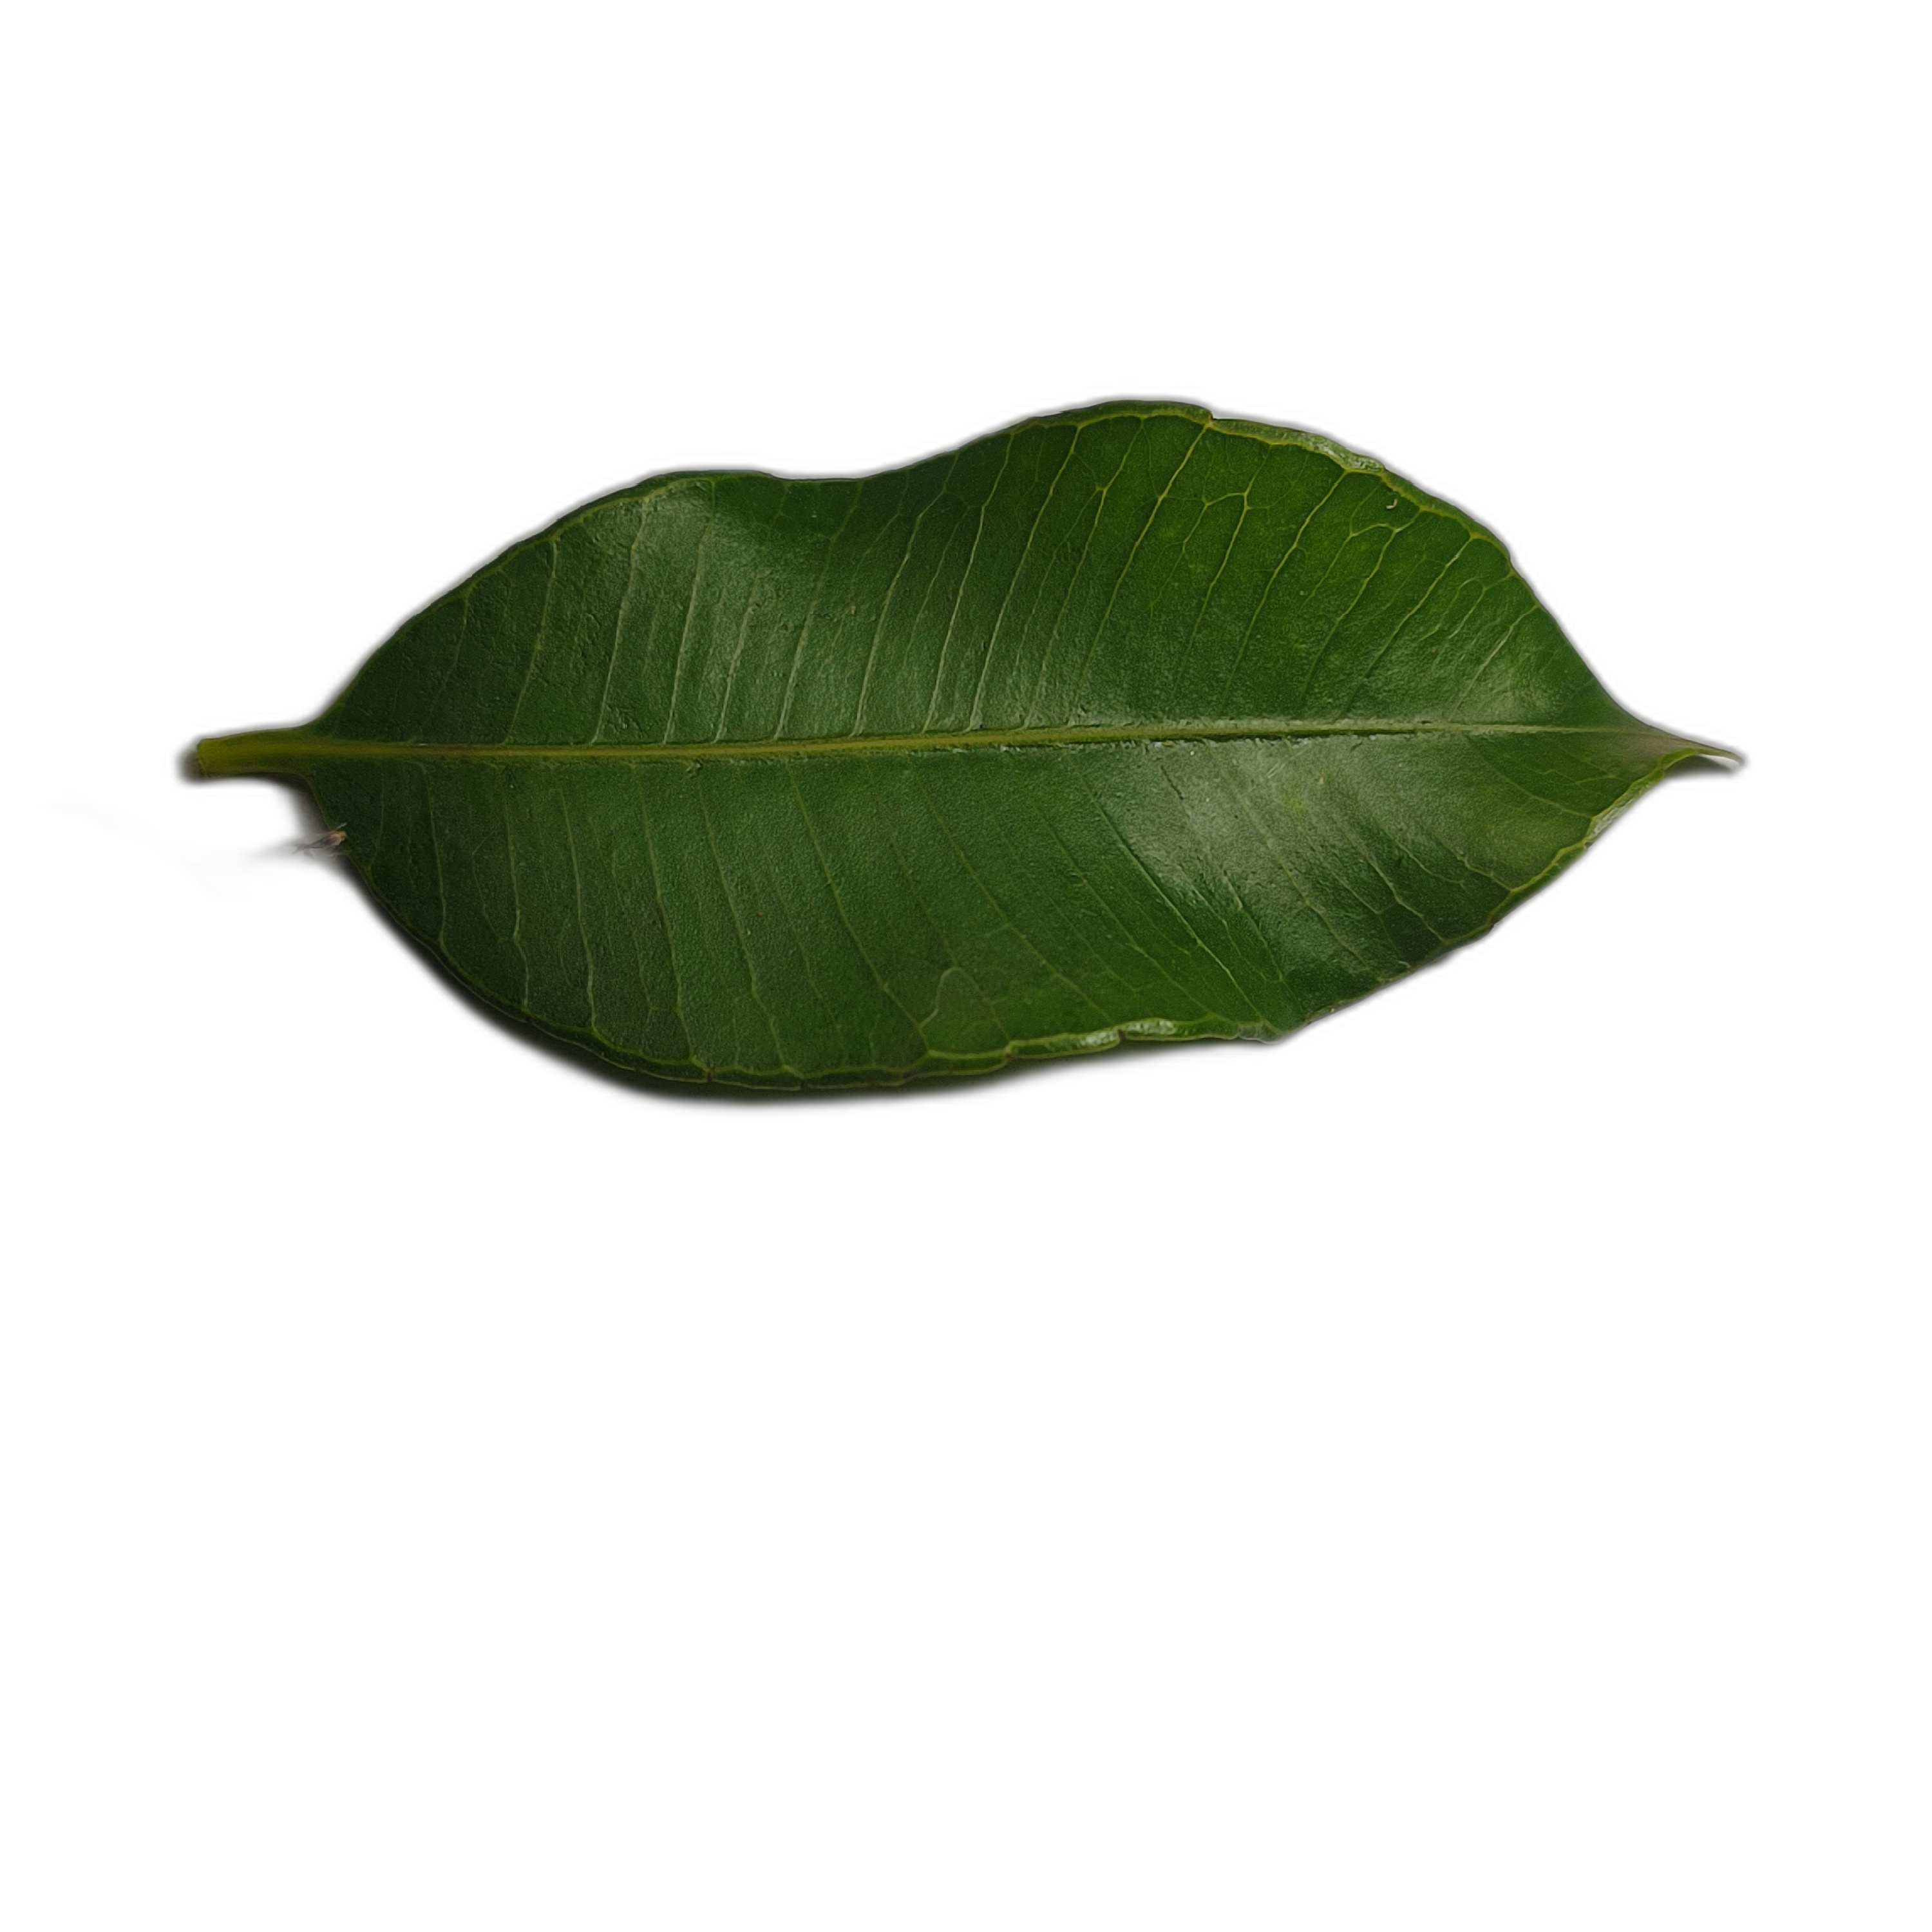
Label: healthy